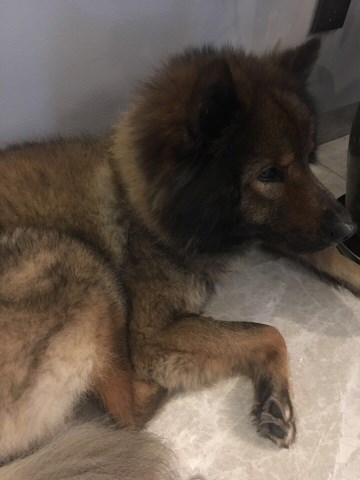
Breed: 2192-n000088-Samoyed